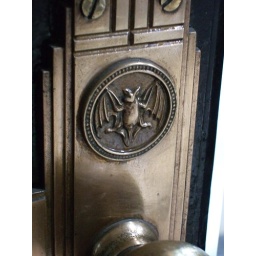
Close-up of door handle featuring the famous bat, on the ground floor in the amazing former HQ of Bacardi in Old Havana